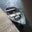
Label: ship